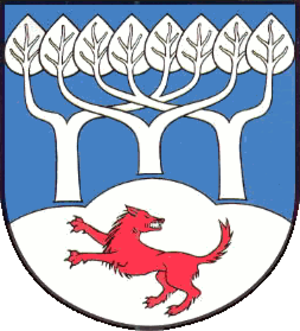
Stadum est une municipalité allemande située dans le land du Schleswig-Holstein et dans l'arrondissement de Frise-du-Nord. En 2015, sa population est de 991 habitants.